Tethea ocularis

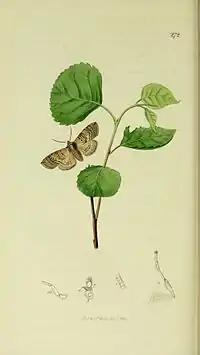
Illustration from John Curtis's "British Entomology" Volume 5

The wingspan is 35–45 mm; the dark brown forewings being marked with dark-centred white stigmata which do look rather like the number 80. The hindwings are grey. The species flies from May to July and is attracted to light and sugar.